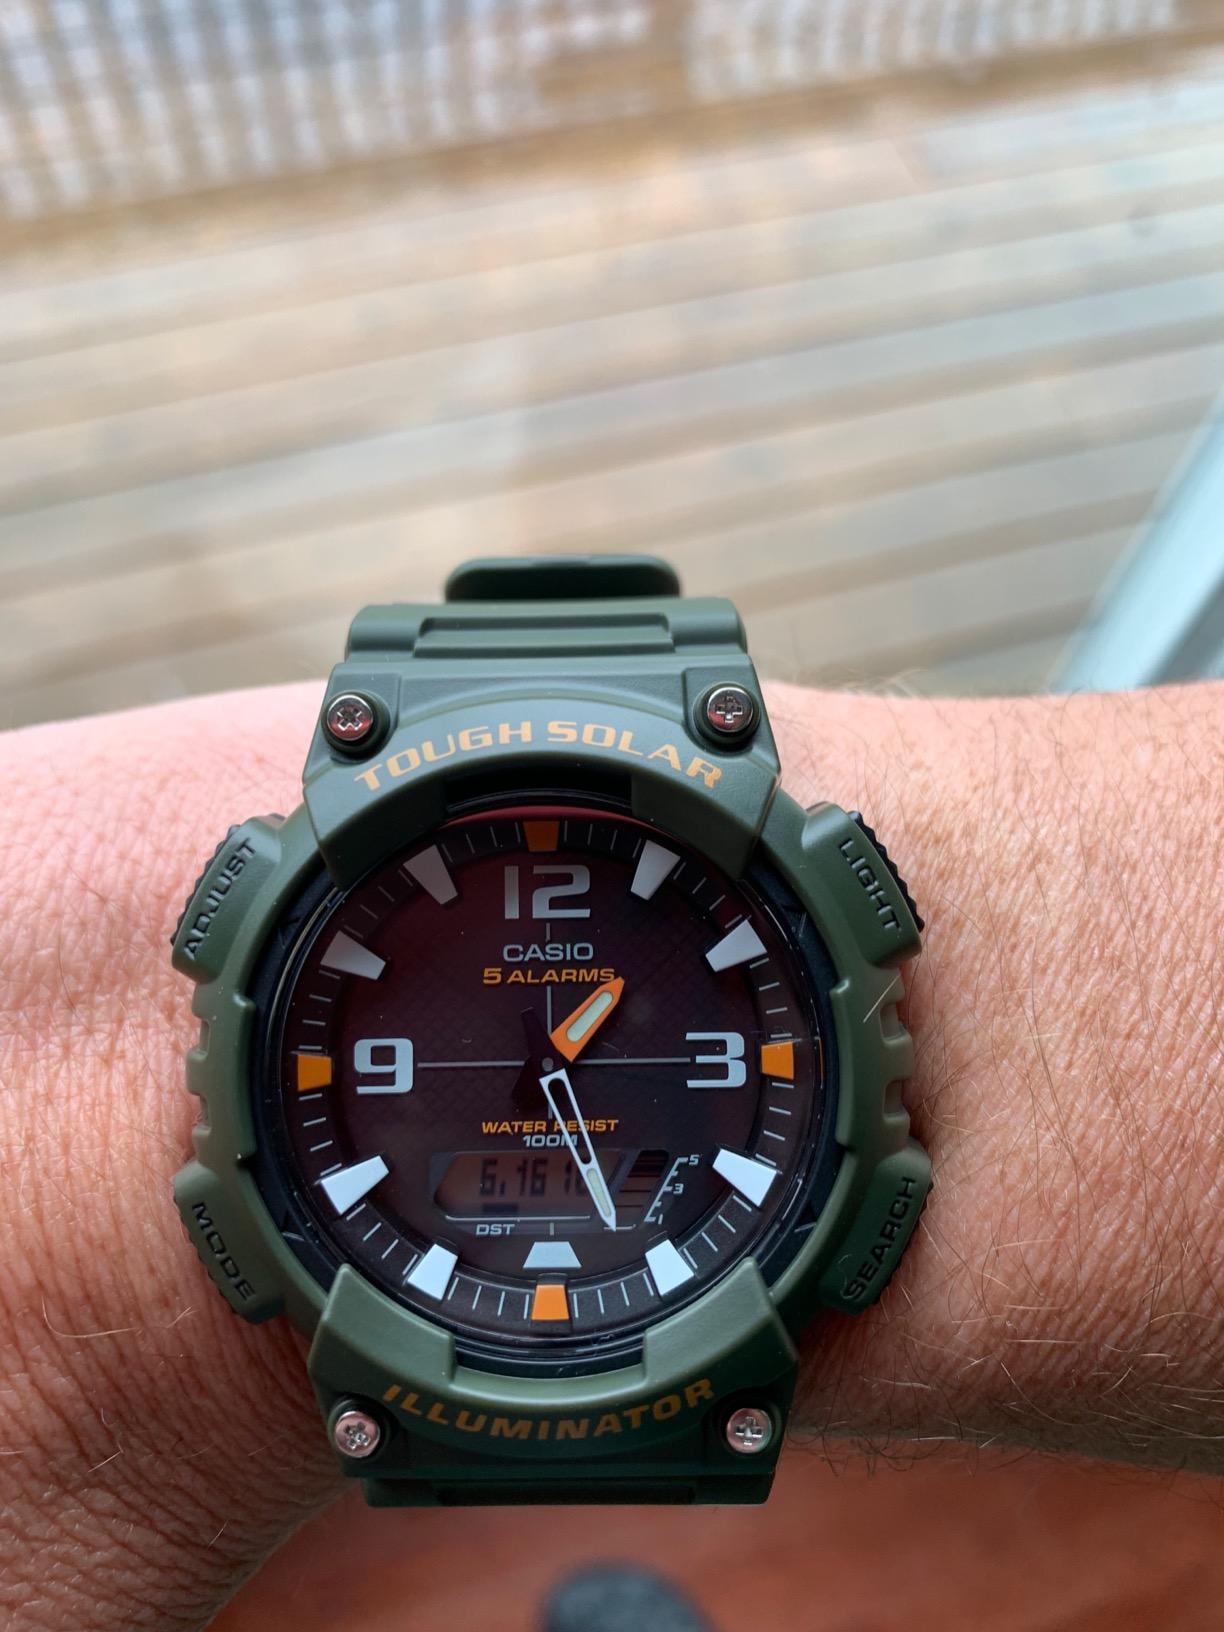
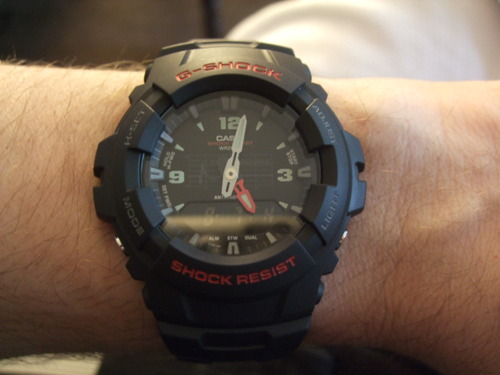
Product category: accessories_watch
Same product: no